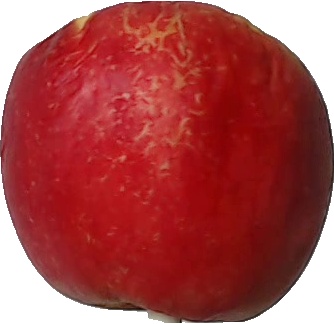
Label: apple_red_yellow_1